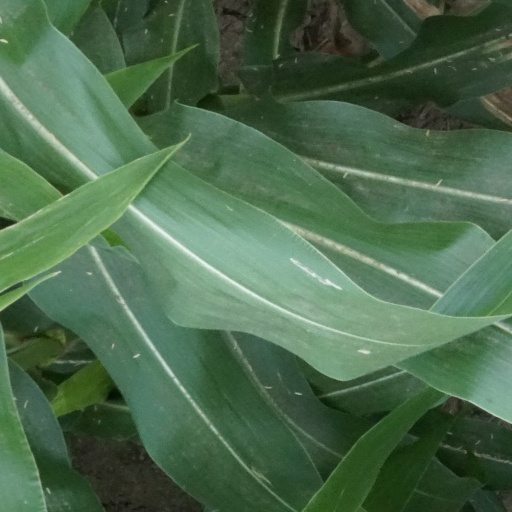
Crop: maize; corn